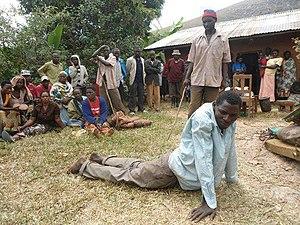
Un châtiment est un traitement violent qui est infligé en réponse à une attitude considérée comme répréhensible, immorale ou déplacée. Il consiste à imposer quelque chose de désagréable à une personne, dans le but de lui faire craindre le châtiment infligé pour la dissuader de conserver ce type d'attitude.